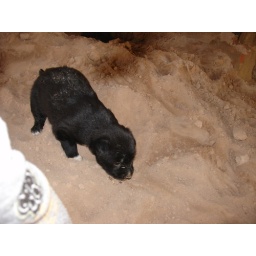
A puppy under Khemrins house